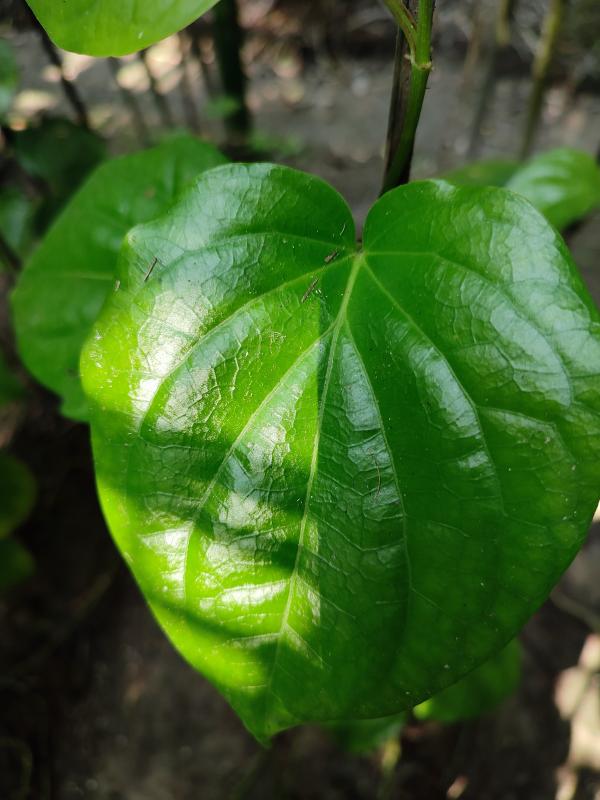
Label: Healthy_Leaf